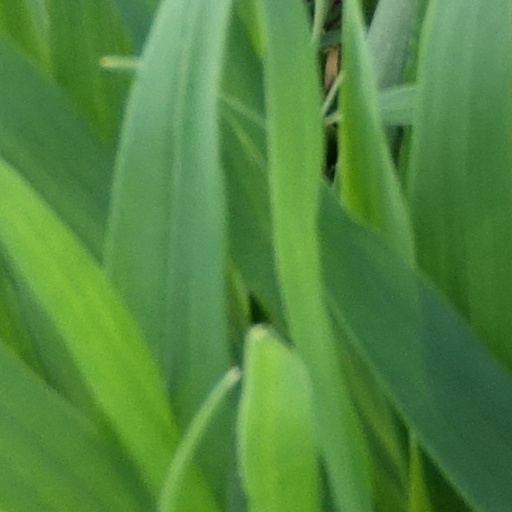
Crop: wheat